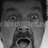
Emotion: surprise